Lower Shawneetown

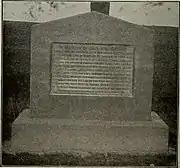
Monument to Catherine Gougar

The day after they arrived, Gist, Croghan, Callender and Montour met in the council house with the town's elders and a chief whom Gist identifies as Big Hannaona (probably Big Hominy, also known as Meshemethequater). Croghan made a speech in which he informed the chiefs that "the French offered a large sum of Money to any person who would bring them the said Croghan and Andrew Montour the Interpreter alive, or if dead their scalps." This was apparently a further attempt by the French to drive out the English traders, and Croghan evidently felt safe enough in the community to reveal that there was a bounty on his head. He then promised "a large Present of Goods...which was under the Care of the Governor of Virginia (at that time, Robert Dinwiddie), who had sent Me out to invite them to come and see Him, & partake of their Father's Present next Summer." Big Hannaona responded with a warm speech which concluded: "We hope that the Friendship now subsisting between us & our Brothers will last as long as the Sun Shines or the Moon gives light." The journal terminates with a detailed description of a wedding festival Gist witnessed during his 12-day stay in Lower Shawneetown.